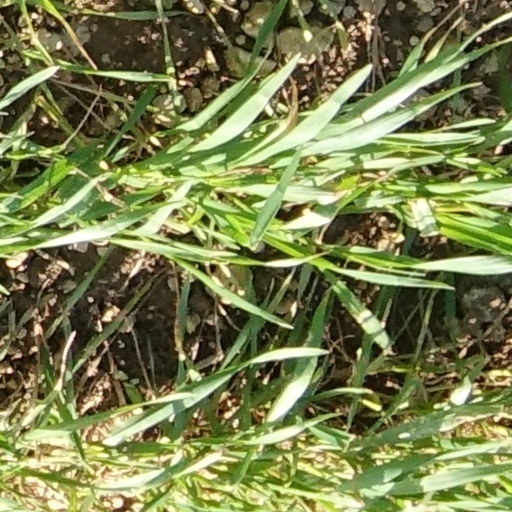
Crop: wheat